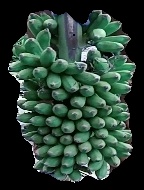
Variety: elakki-bale
Grade: grade1